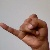
The image shows a hand gesture representing the letter 'J' in Indian Sign Language.